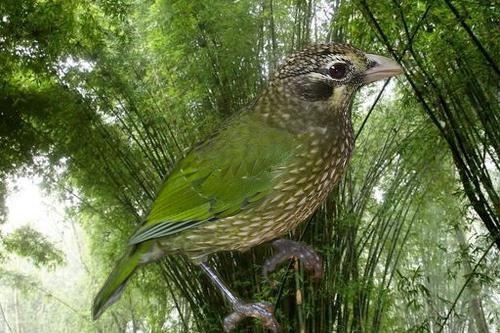
Bird species: Spotted_Catbird
Bird type: landbird
Background: land